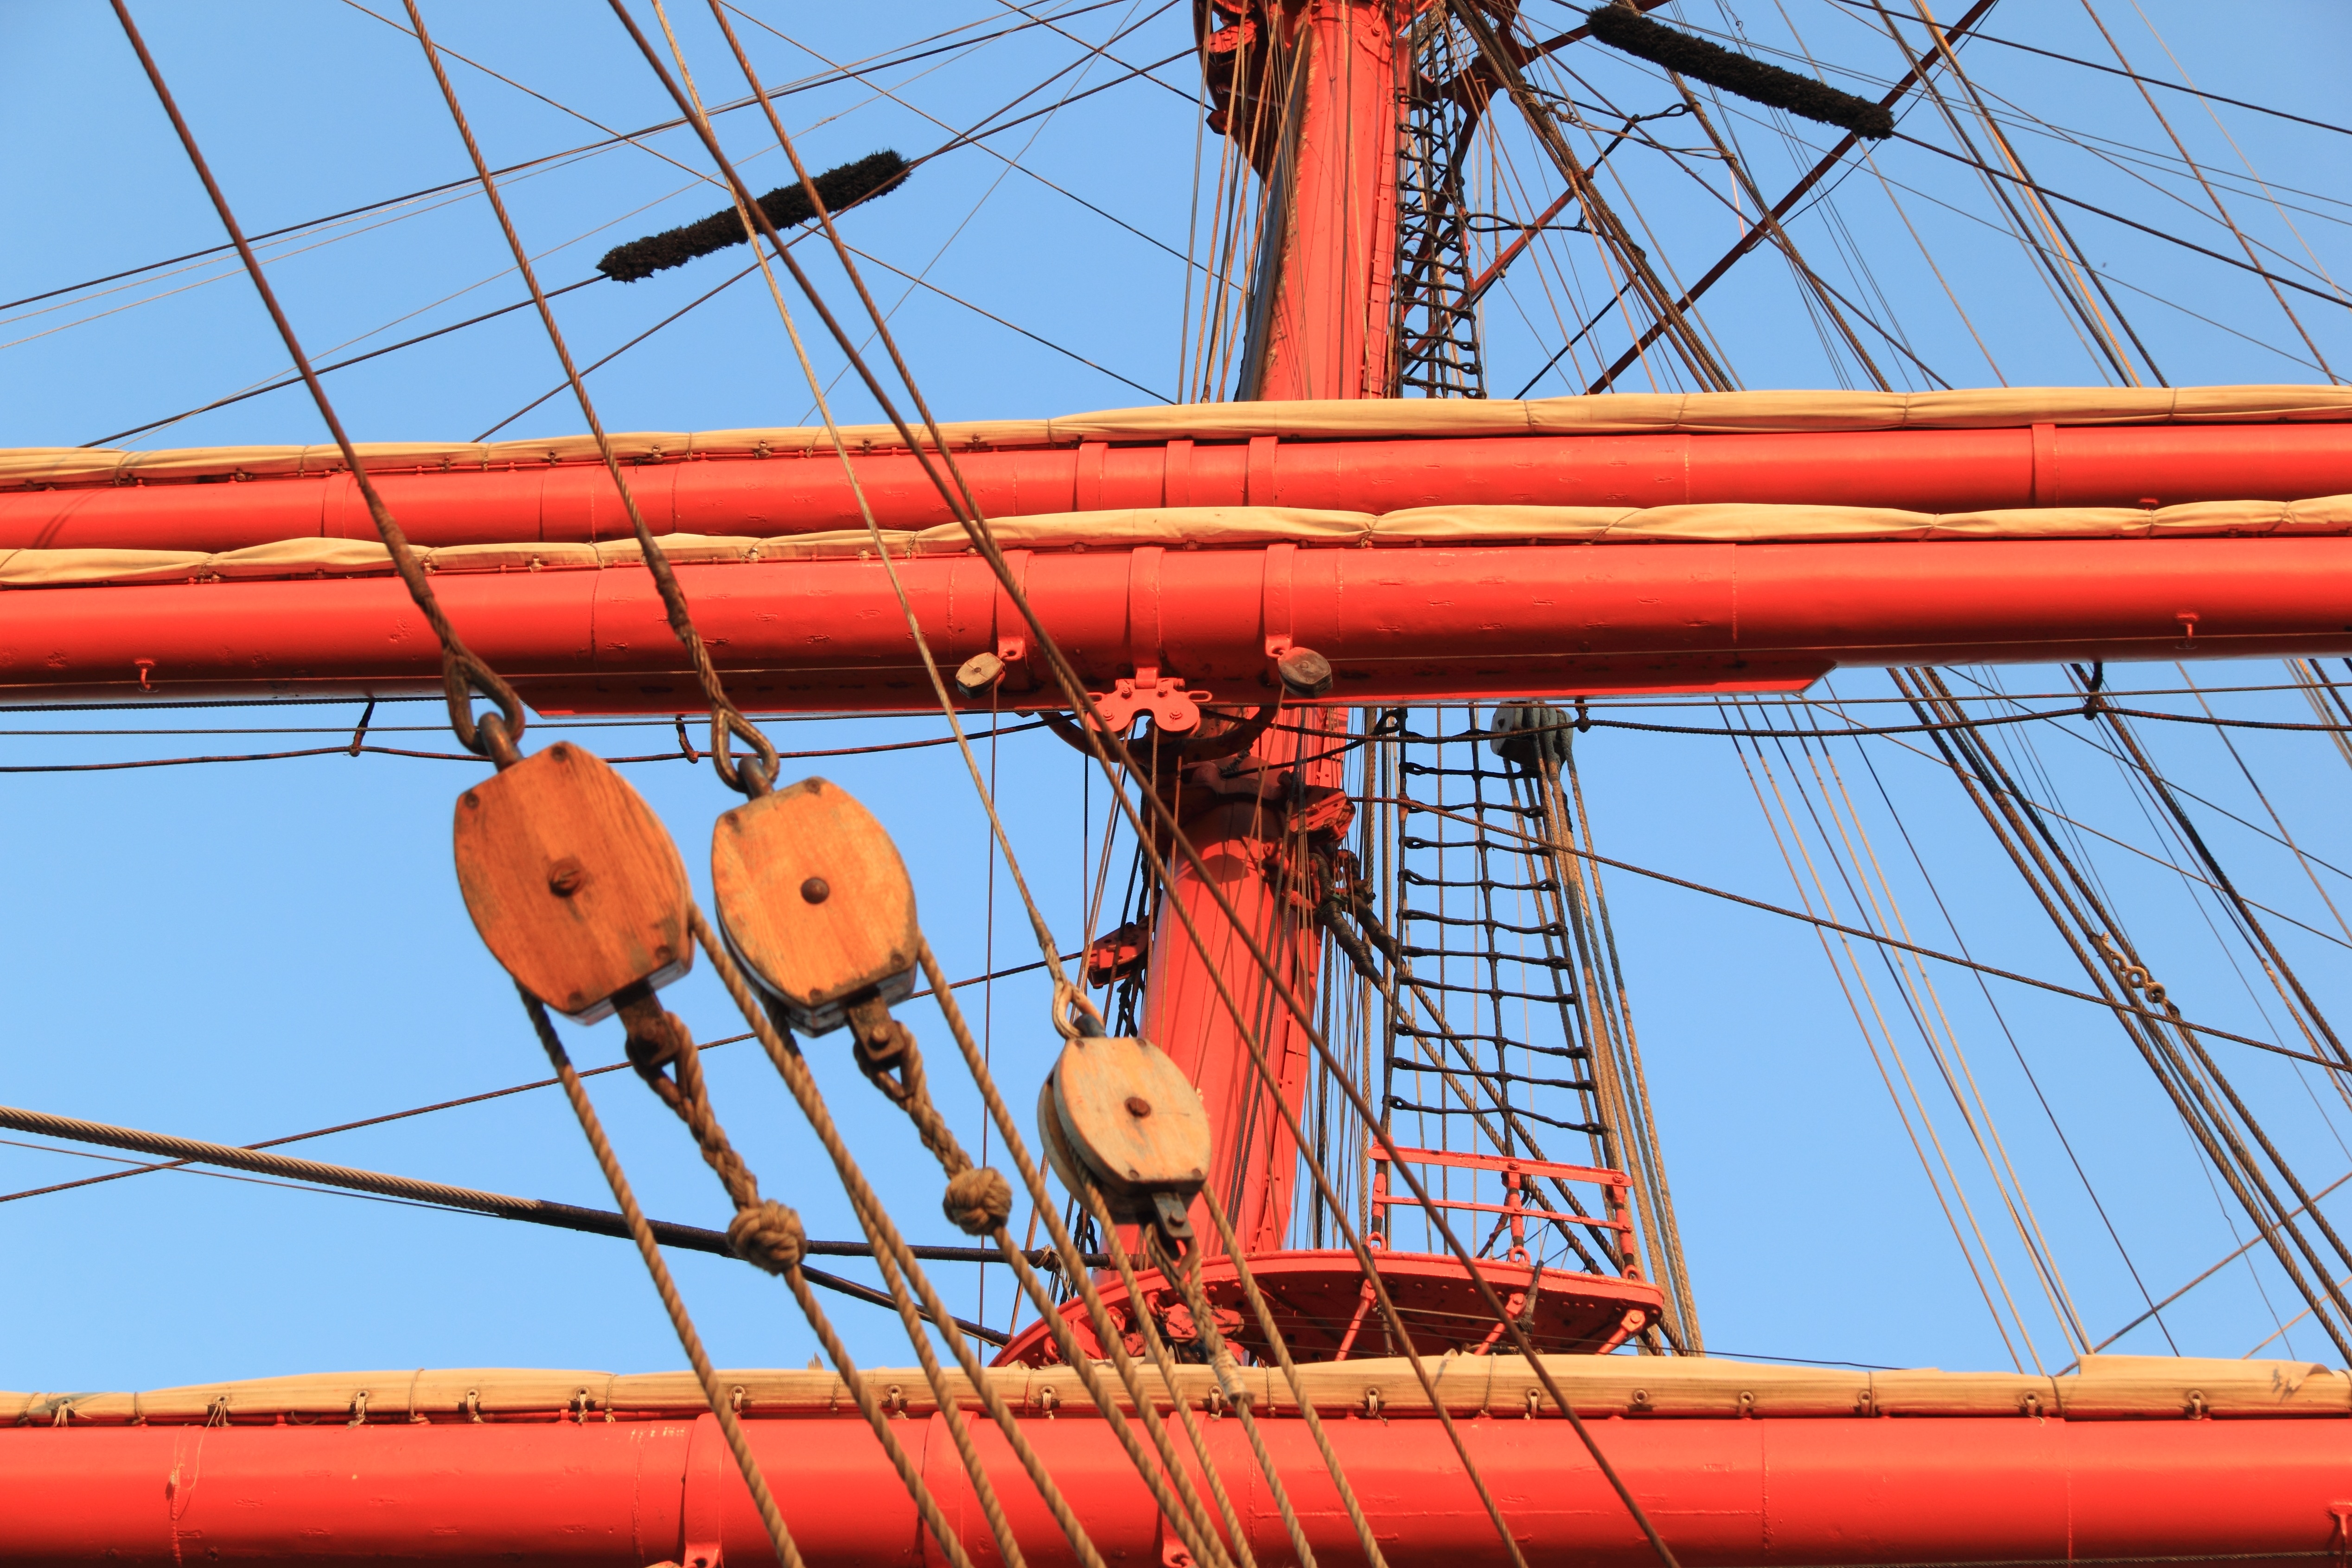
boat, ship, twilight, red, vessel, vehicle, mast, sailing, rigging, sail, germany, russian, sails, watercraft, sailing ship, 921, sedov